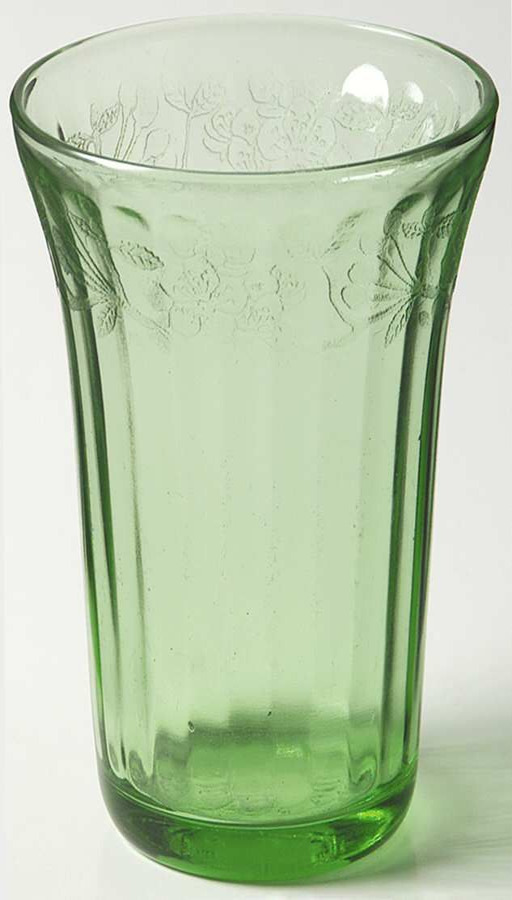
person - i have one of these in pink !